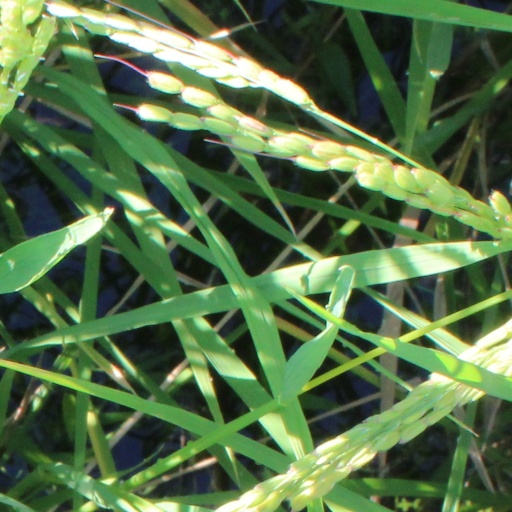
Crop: rice